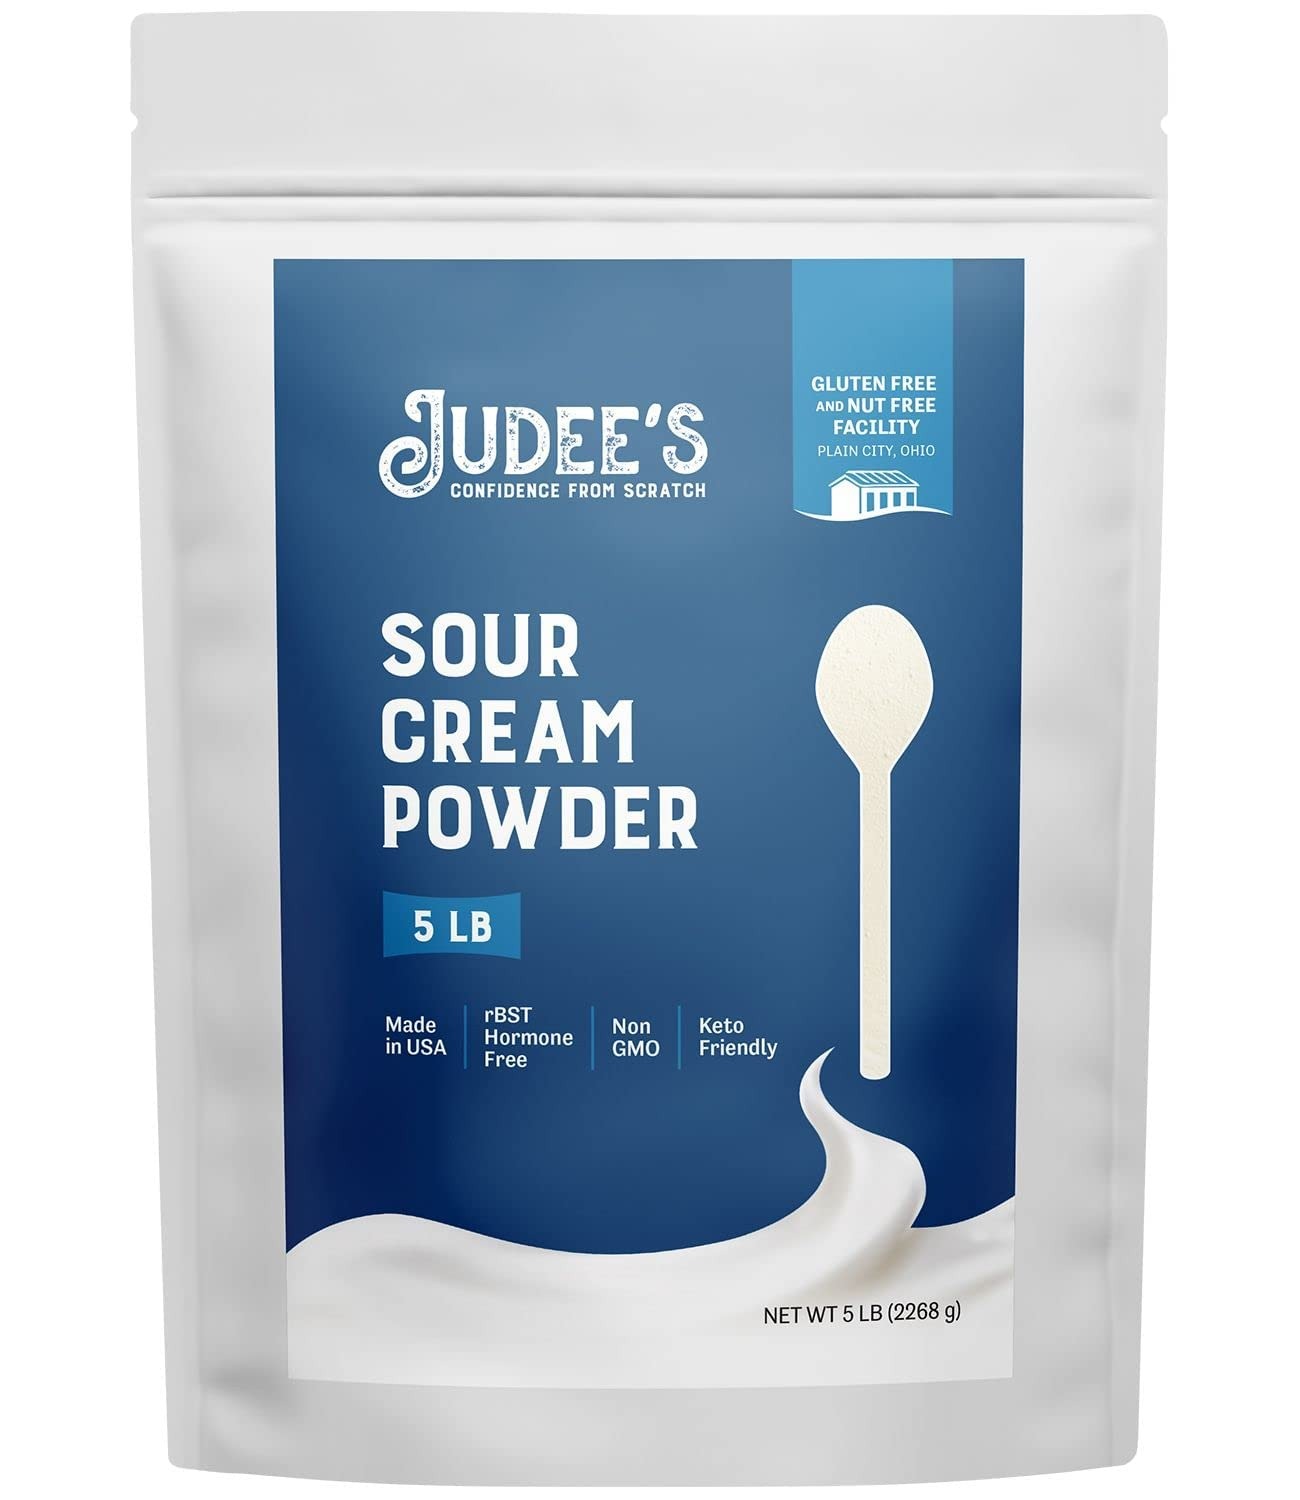
Item Name: Judee's Gluten Free 5 lb Sour Cream Powder - Non-GMO, Hormone-Free, Keto-Friendly, Without Gluten or Nuts - Crafted in USA from Real Sour Cream for Baking, Toppings & Dips
Bullet Point 1: Sour Cream Versatility: Crafted from real sour cream, this sour cream powder offers a convenient and flavorful solution for cooking and baking needs
Bullet Point 2: Perfect For Recipes: Ideal powdered sour cream for enhancing dishes such as chocolate cakes, muffins, biscuits, and more, providing a rich, creamy texture
Bullet Point 3: Quality Assurance: Produced in the USA in a dedicated gluten-free facility, ensuring freshness and safety with its stand-up, resealable pouch
Bullet Point 4: Culinary Flexibility: This non dairy sour cream powder is suitable for a variety of uses, from drizzling over nachos and salads to pairing with popcorn seasoning or hamburger meat
Bullet Point 5: Trusted Brand Commitment: Judees is dedicated to delivering high-quality, allergy-conscious ingredients to support dietary needs
Product Description: Judees Dehydrated Sour Cream Powder bulk, is great for butter and yogurt seasoning. Another cheese powder alternative or citric acid and can add more tanginess to cream cheese whipped or flavor god seasoning. Similar to powdered greek yogurt and tartar sauce. It's freeze dried food and can be combined with popcorn seasoning or paired with hamburger meat, bread, or hash browns. Have it as a side like a fun dip with mac and cheese, smoked salmon or tater tots. Works well in both cooking and baking. Combine with buttermilk powder, chili seasoning and canadian bacon for a flavorful topping or seasonings. It can be used as backpacking food and bulk food.
Value: 80.0
Unit: Ounce

Price: 59.99